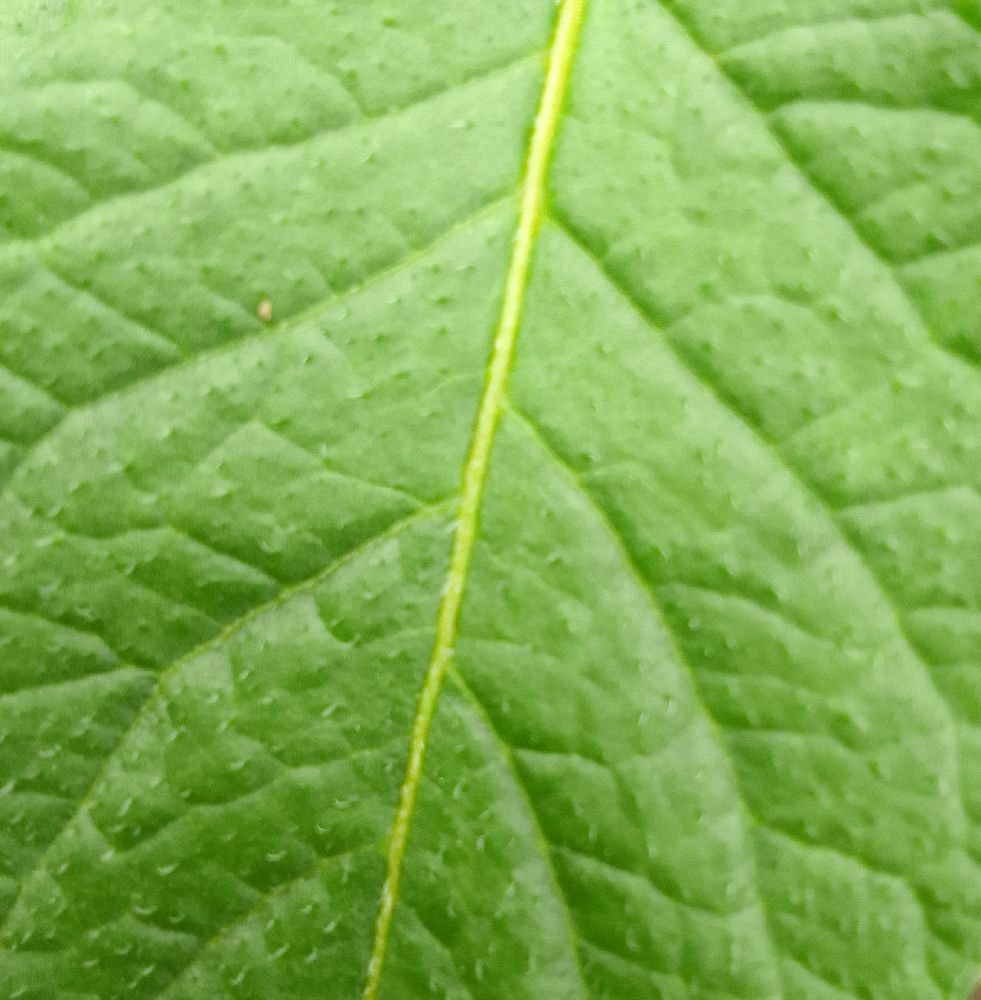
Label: Healthy